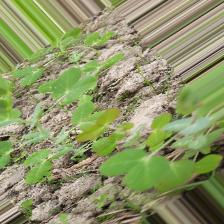
Label: Normal